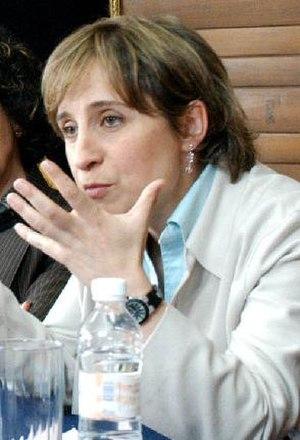
100 Women est une série multi-formats créée en 2013 par la BBC. La série concerne le rôle des femmes au XXIᵉ siècle et inclut des événements à Londres et à Mexico. Après la publication de la liste, l'émission, intitulée BBC's Women Season, est diffusée pendant trois semaines, pendant lesquelles la BBC propose également des rapports en ligne, des débats et des articles sur les femmes. Les femmes du monde entier sont encouragées à participer sur Twitter, en commentant la liste, ainsi que les entretiens et les débats qui suivent sa publication. Une nouvelle liste de lauréates est publiée chaque année depuis 2013.